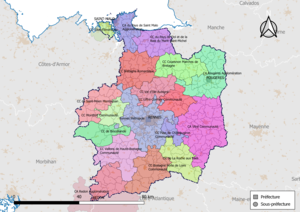
Carte des intercommunalités du département de l'Ille-et-Vilaine, France. Composition au 1er janvier 2019.
Au 1ᵉʳ janvier 2020, le département d'Ille-et-Vilaine compte 18 établissements publics de coopération intercommunale à fiscalité propre dont le siège est dans le département, dont deux qui sont interdépartementaux.